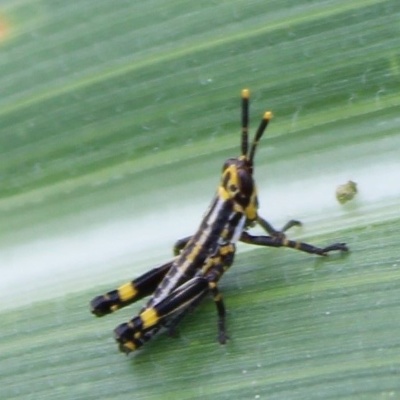
Crop: Maize
Condition: grasshoper